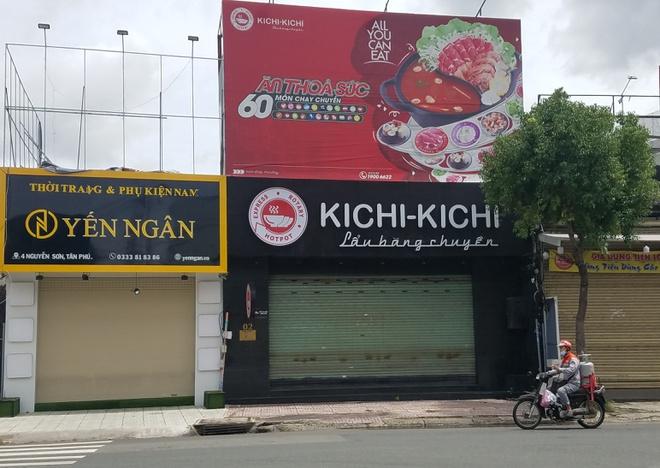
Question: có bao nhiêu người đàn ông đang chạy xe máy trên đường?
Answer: có một người đàn ông đang chạy xe máy trên đường